Song of the Bell

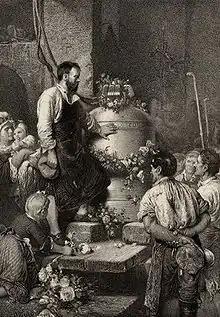
"Concordia" shall be the name. Illustration by Liezen-Mayer

But sociable happiness does not rest on unshakeable pillars. Schiller takes as his theme the French Revolution of 1789 and criticizes the inhuman Jacobin excesses, "Where women turn into hyenas / And poke fun at horrors." Here Schiller presents a very pessimistic view of mankind.